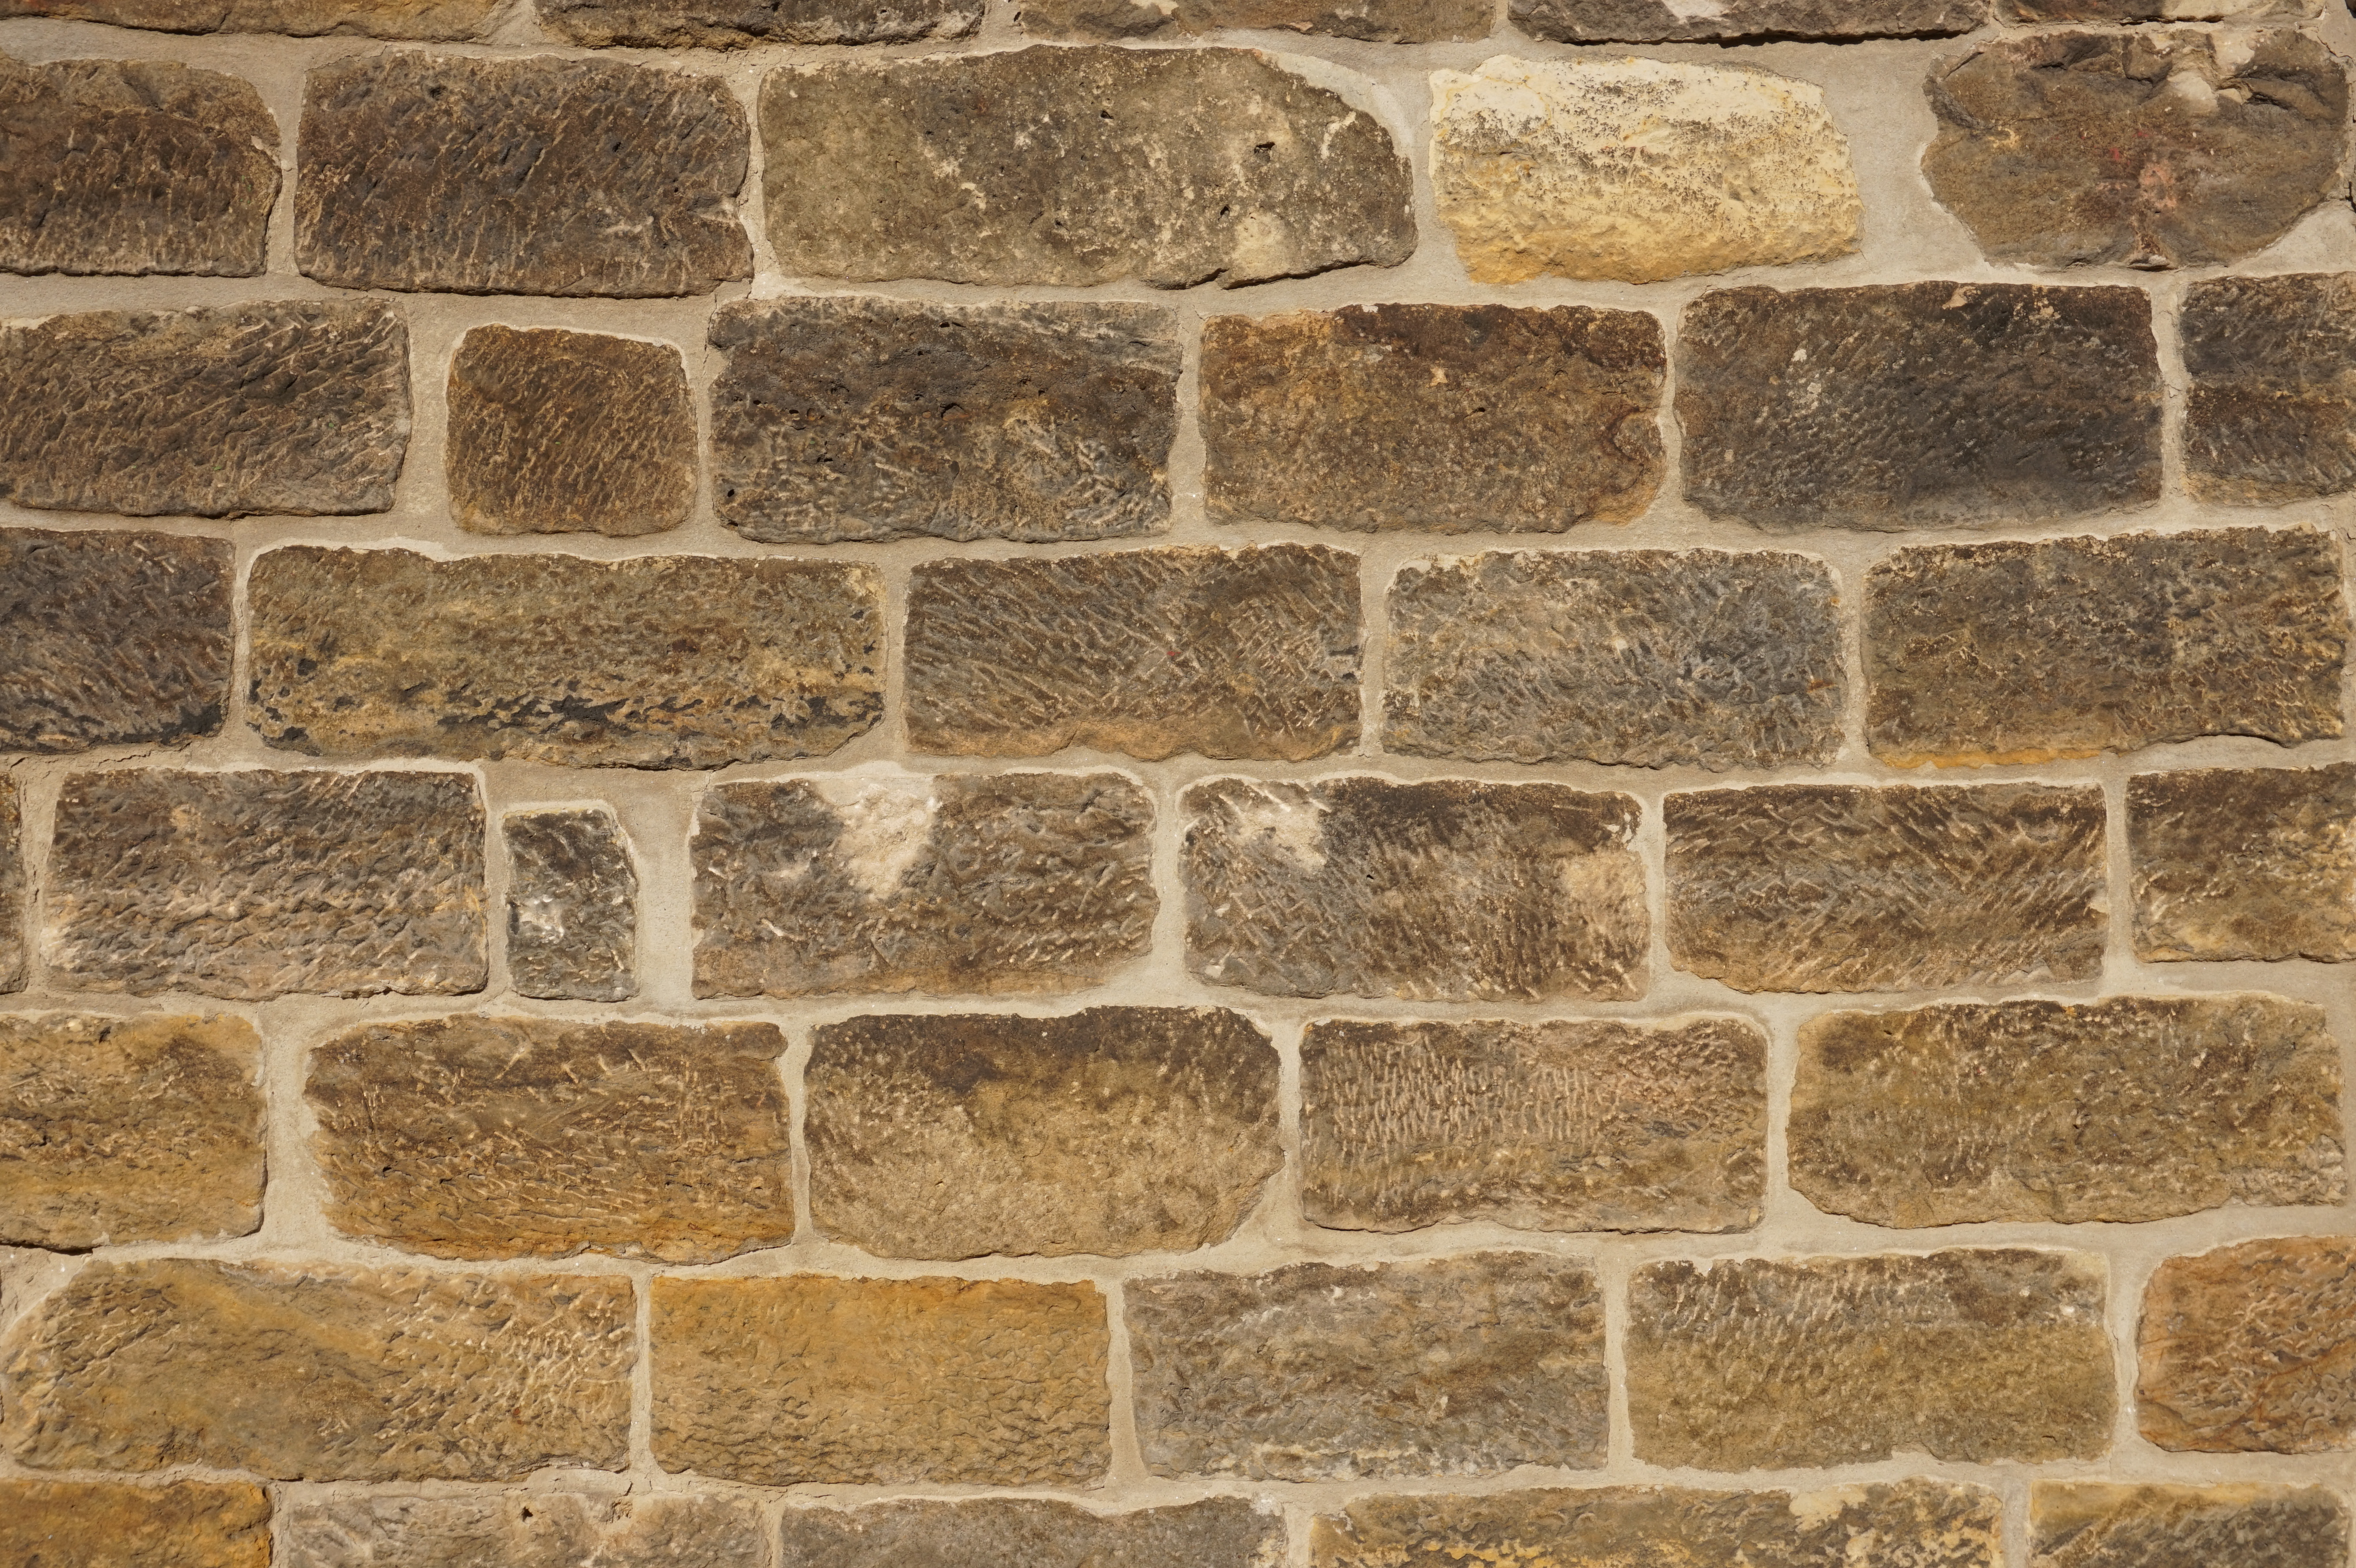
stone, wall, stone wall, brickwork, brick, cobblestone, material